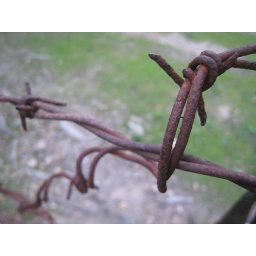
Nancy's house in Napa - Vineyards across the street